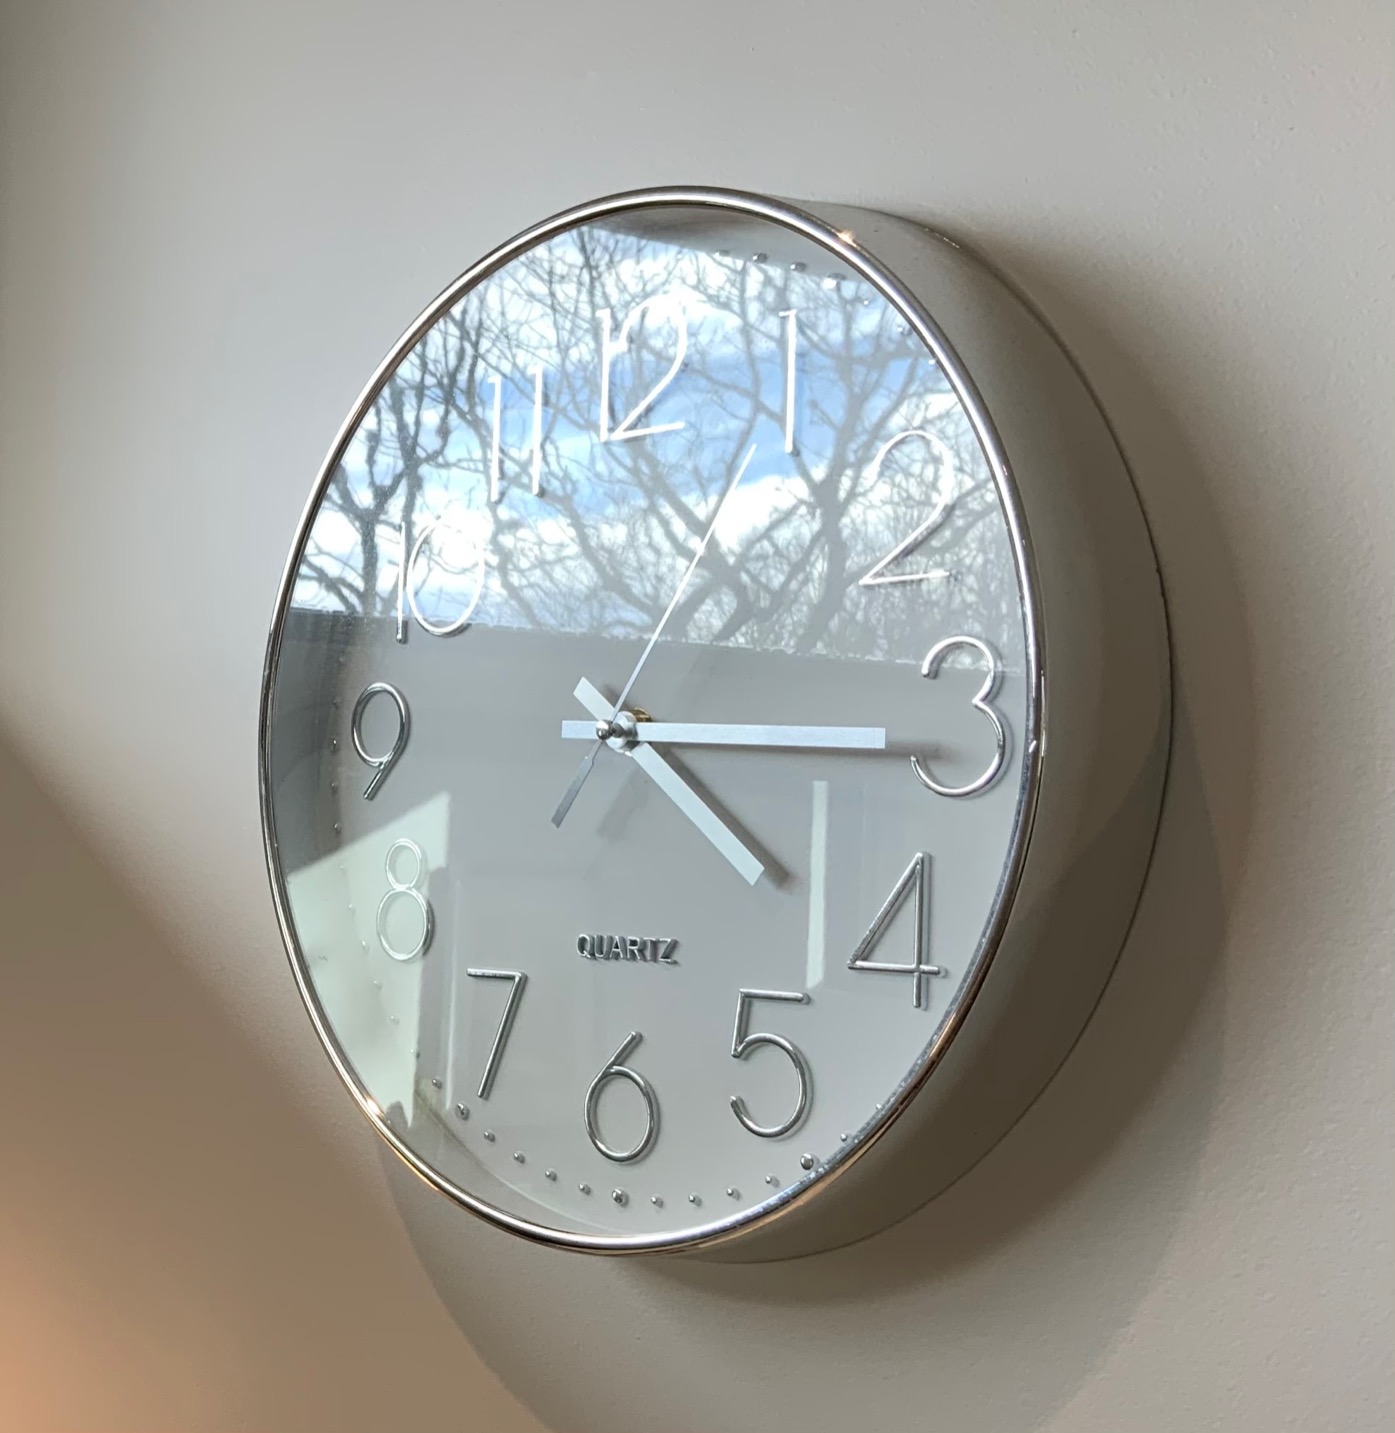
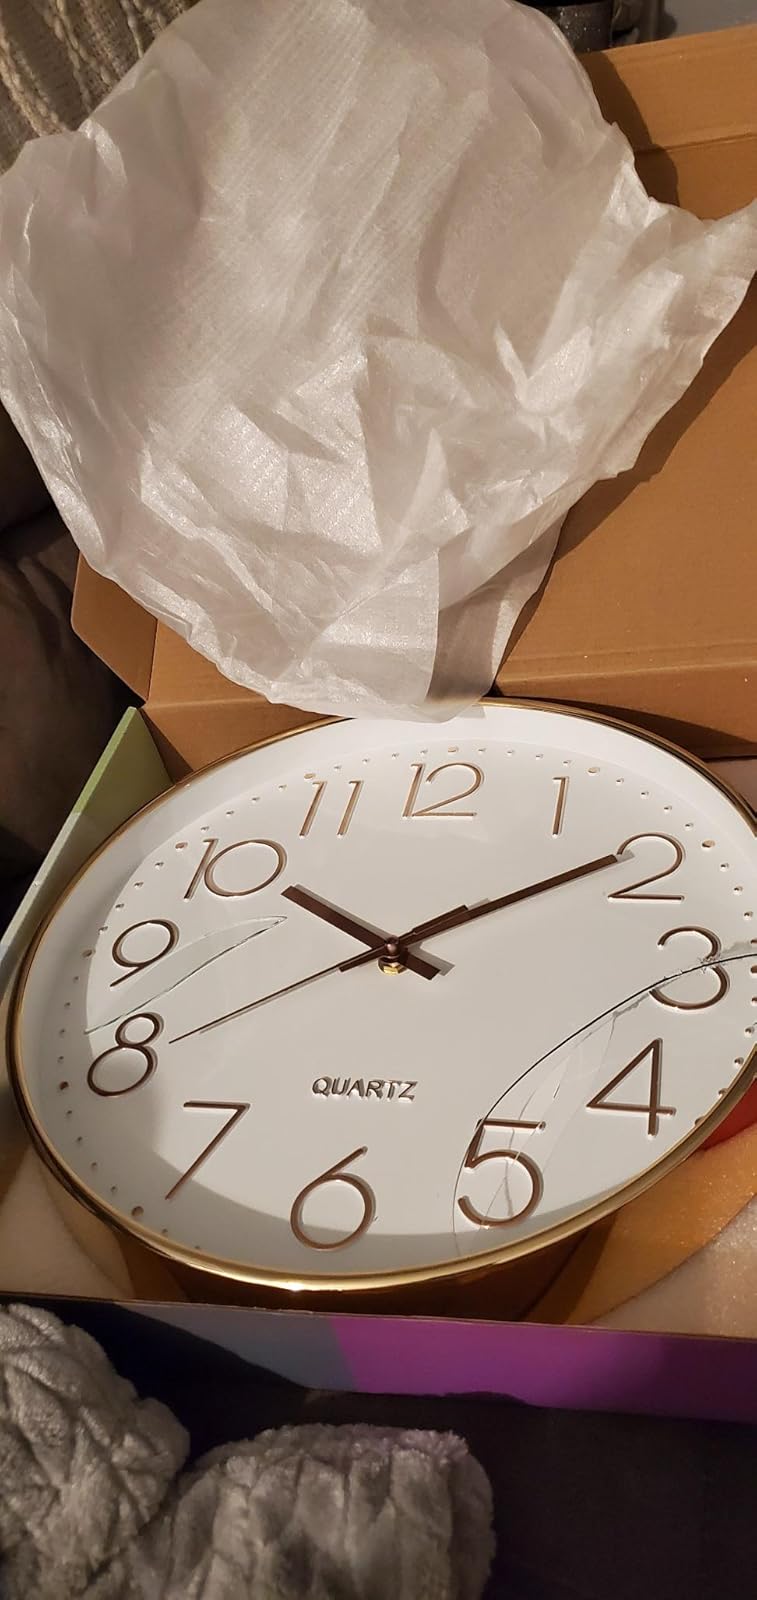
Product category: clock
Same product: no